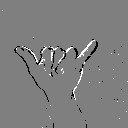
ASL letter: y